Queensland borders

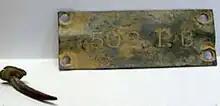
A zinc plate from a milepost

From that mark, the first 5 mile chord was produced westerly and the mile posts offset from that chord to the arc (chord and arc are used when surveying latitude to allow for curvature of the Earth). That continued until the survey intersected longitude 141º (now known as Cameron Corner), a distance of 285 miles 24.96 chains. That spot is marked by the Cameron Corner Survey Marker.